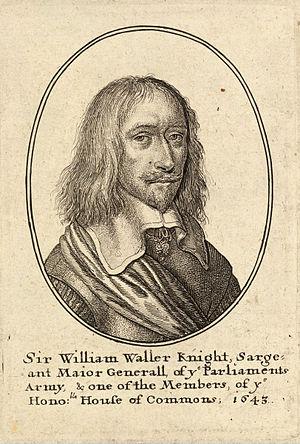
Sir William Waller était un soldat durant la Première Révolution anglaise. Il a servi l'armée de Venise et durant la guerre de Trente Ans. En 1622, après avoir servi dans une expédition pour le Palatinat, il est fait chevalier.